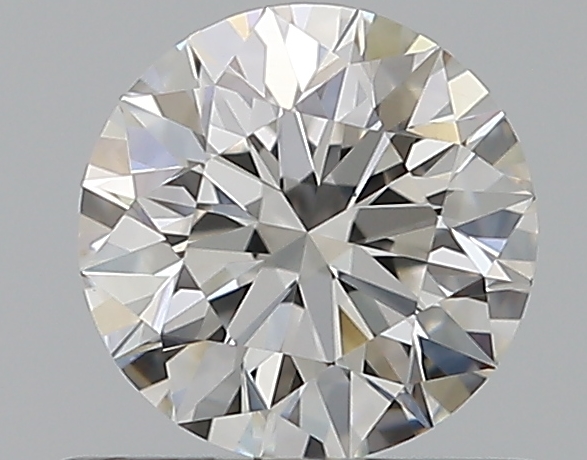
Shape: round
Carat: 0.5
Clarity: VS1
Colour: H
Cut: EX
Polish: EX
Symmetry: EX
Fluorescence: N
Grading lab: GIA
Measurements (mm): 5.06 x 5.09 x 3.18